The Tales of Hoffmann

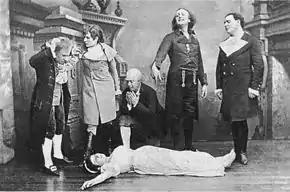
The death of Antonia (act 2) in the original 1881 production. In front: Adèle Isaac; in back (left to right): Hippolyte Belhomme, Marguerite Ugalde, Pierre Grivot, Émile-Alexandre Taskin, Jean-Alexandre Talazac.

The opera was first performed in a public venue at the Opéra-Comique on 10 February 1881, without the third (Venice) act. It was presented in an abridged form at Offenbach's house, 8 Boulevard des Capucines, on 18 May 1879, with Madame Franck-Duvernoy in the soprano roles, Auguez as Hoffmann (baritone) and Émile-Alexandre Taskin in the four villain roles, with Edmond Duvernoy at the piano and a chorus directed by Albert Vizentini. Besides Léon Carvalho, director of the Opéra-Comique, the director of the Ringtheater in Vienna, Franz von Jauner, was also present. Both men requested the rights, but Offenbach granted them to Carvalho.